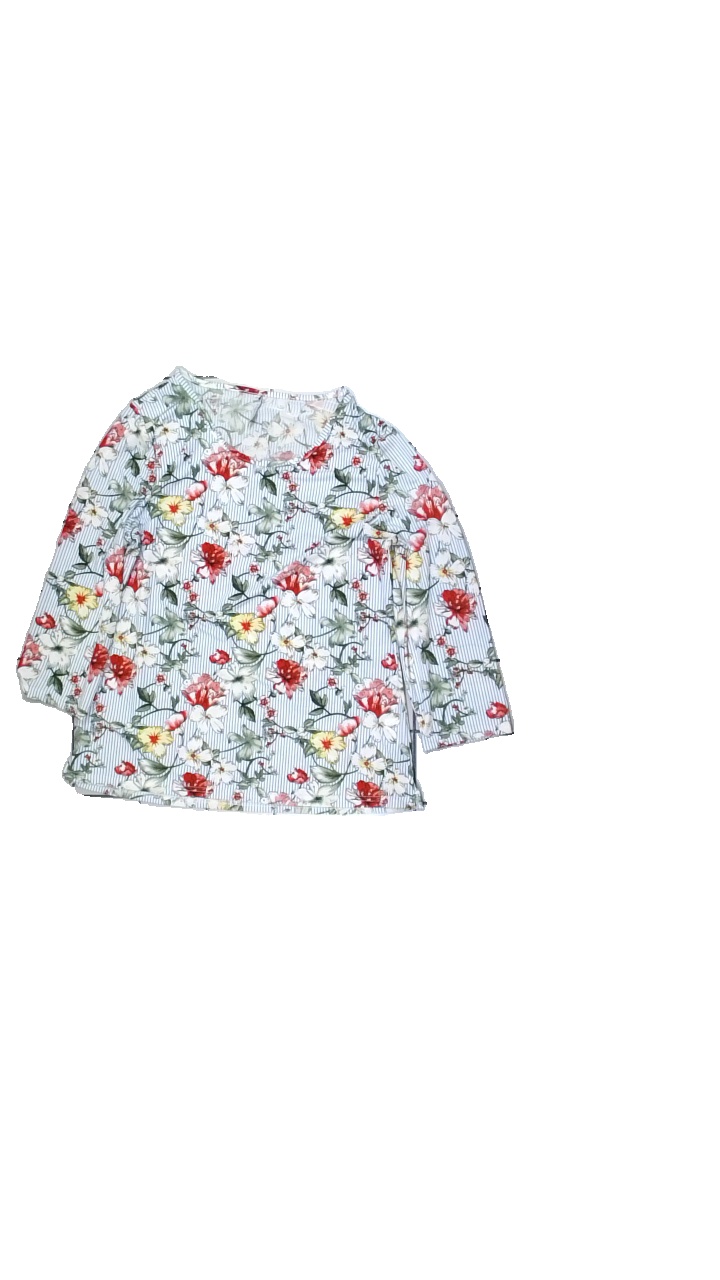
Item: Top (Ladies)
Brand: Jyothi
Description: färgstark tröja
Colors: Multicolor, Pink, Green, Blue
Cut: C-collar
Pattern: Floral print
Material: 100% polyester
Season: All
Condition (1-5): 5
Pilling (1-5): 5
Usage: Reuse
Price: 50-100